2005 Rally Argentina

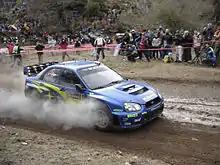
Chris Atkinson driving a Subaru Impreza WRC at the 2005 Rally Argentina.

The 2005 Rally Argentina (formally the 25th Rally Argentina) was the ninth round of the 2005 World Rally Championship. The rally was held over four days between 14 July and 17 July 2005, and was won by Citroën's Sébastien Loeb, his 17th win in the World Rally Championship, extending his record streak to six consecutive wins.